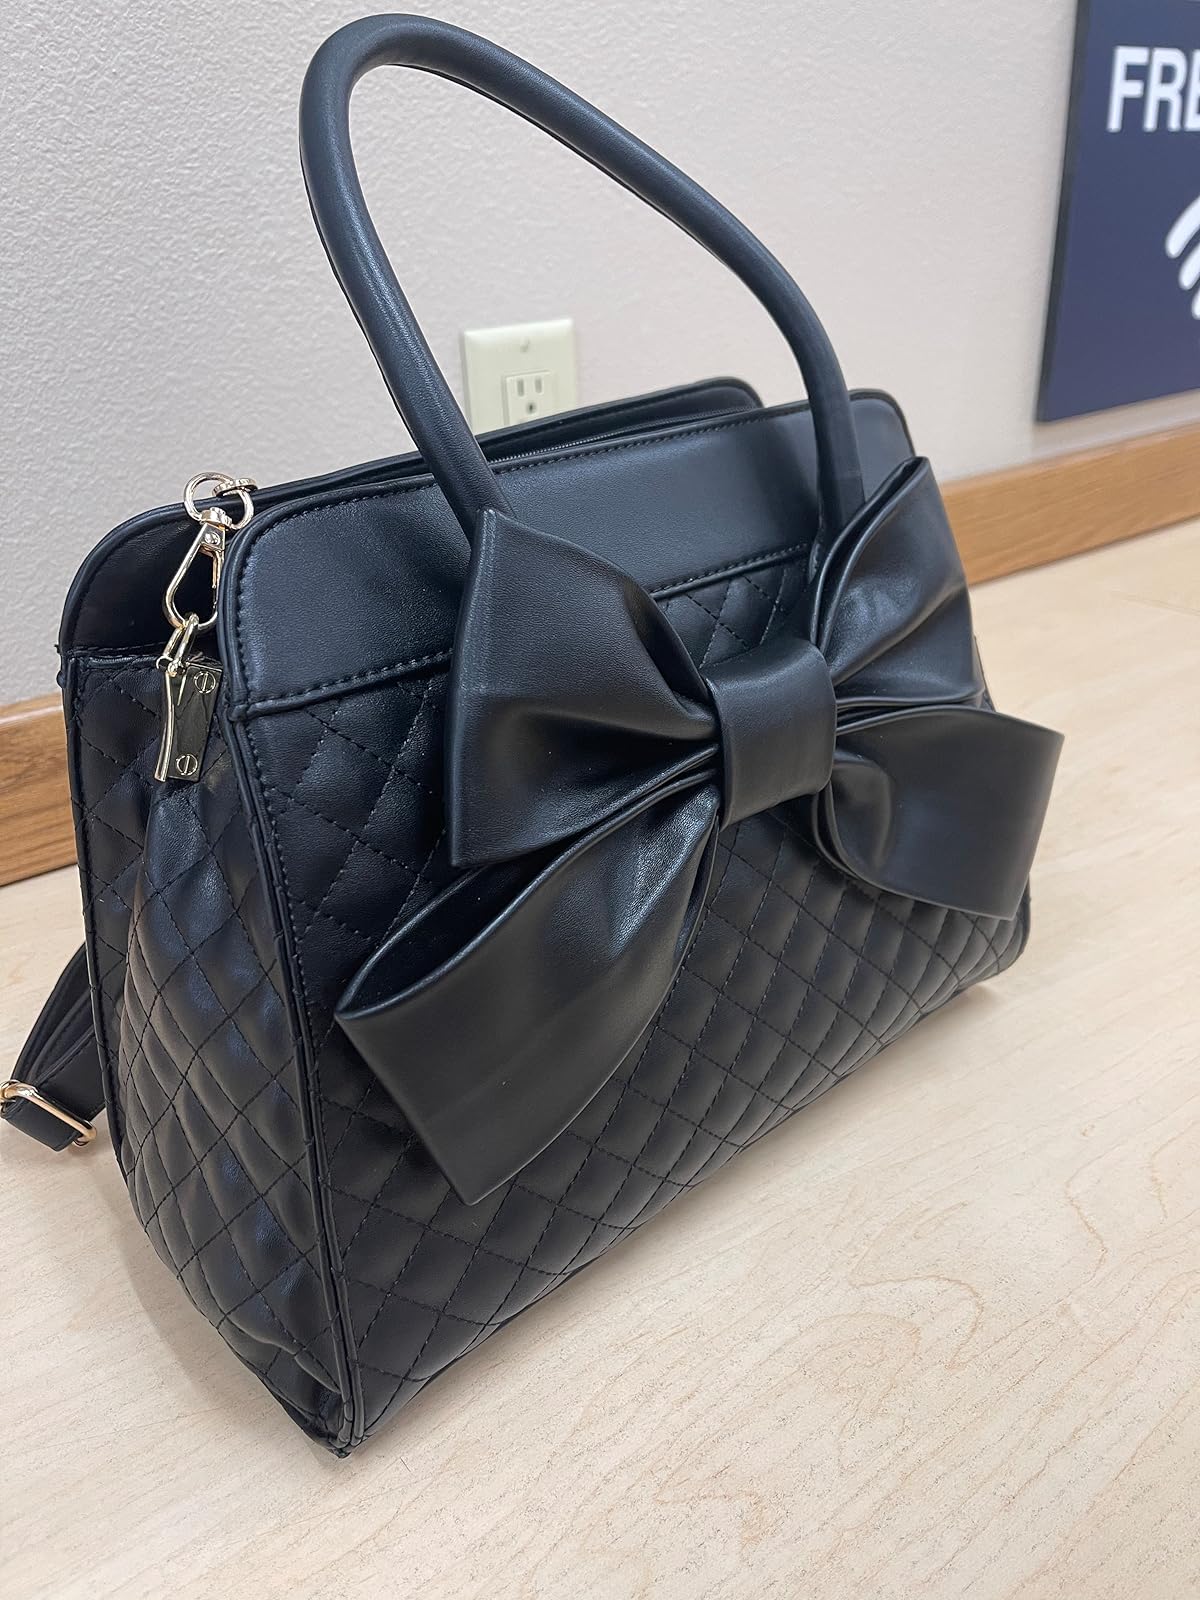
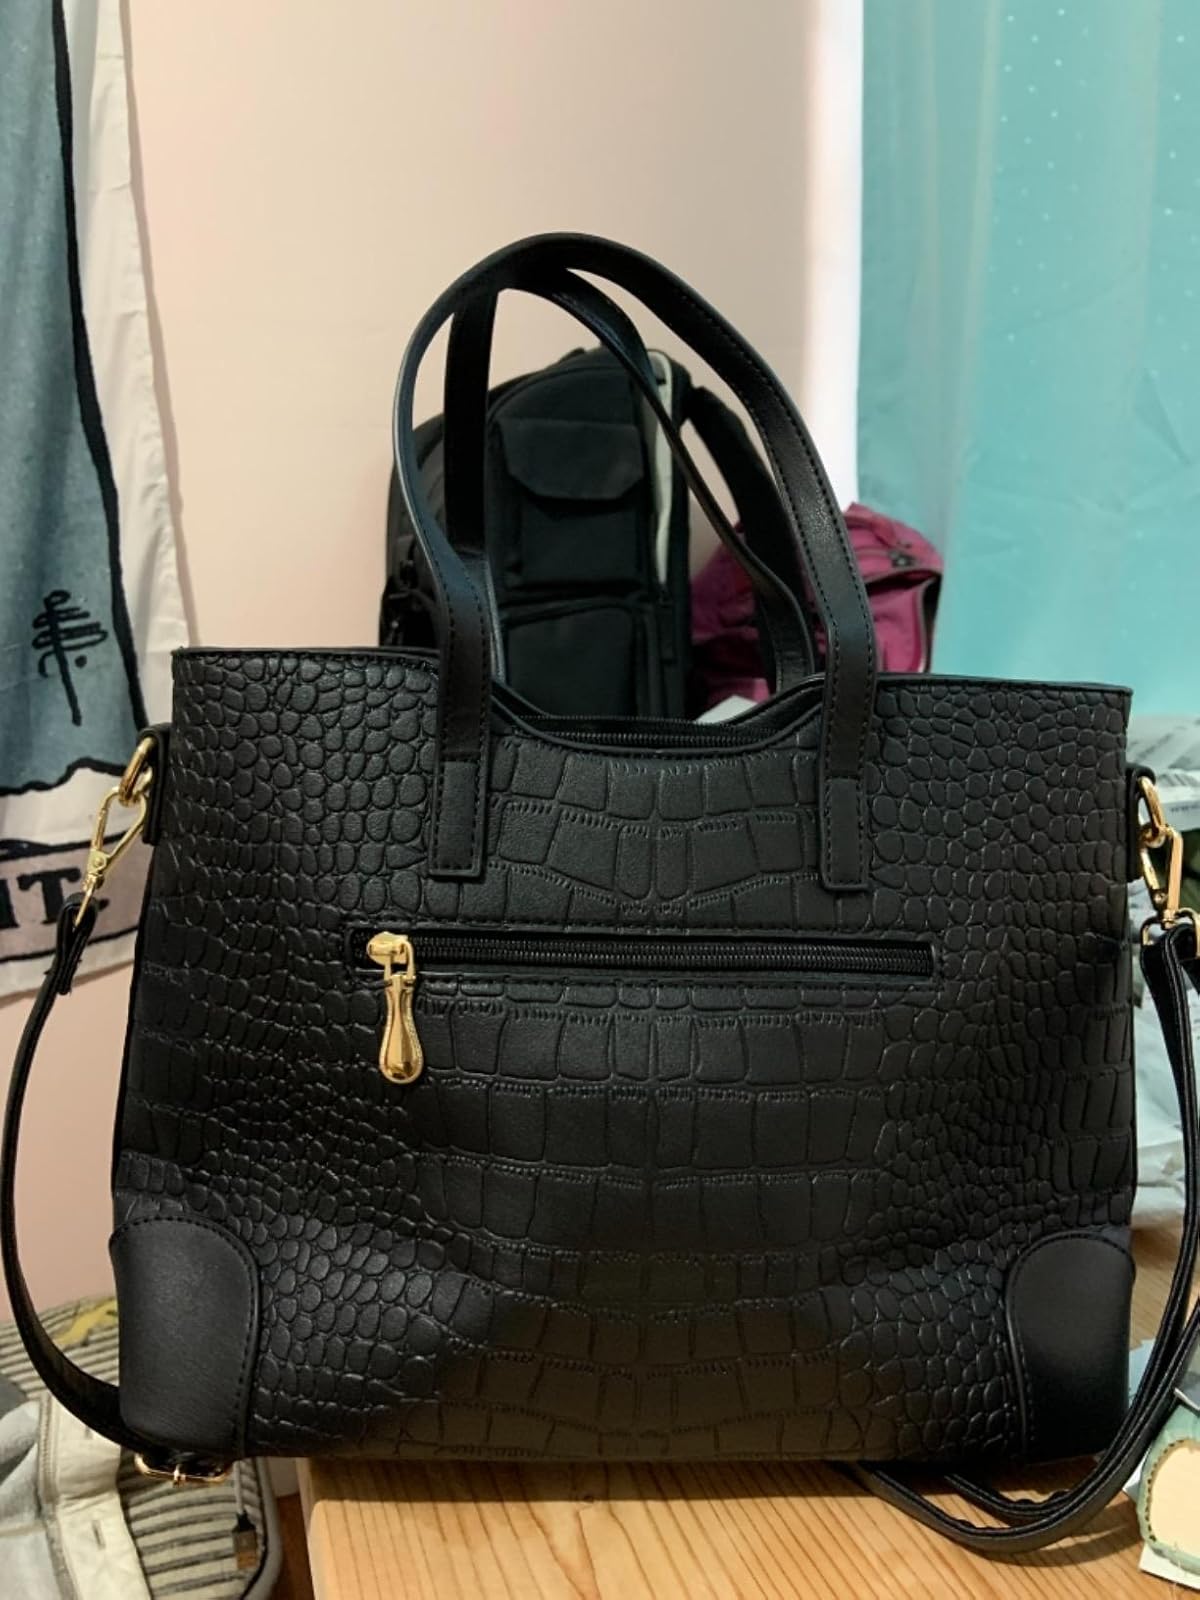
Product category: accessories_handbag
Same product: no